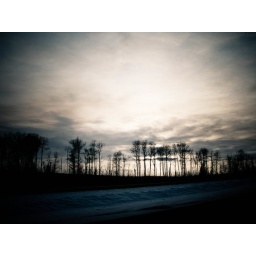
Gorgeous sky and sunset on my drive to Grande Prairie last week! Love the light and the trees in this shot.